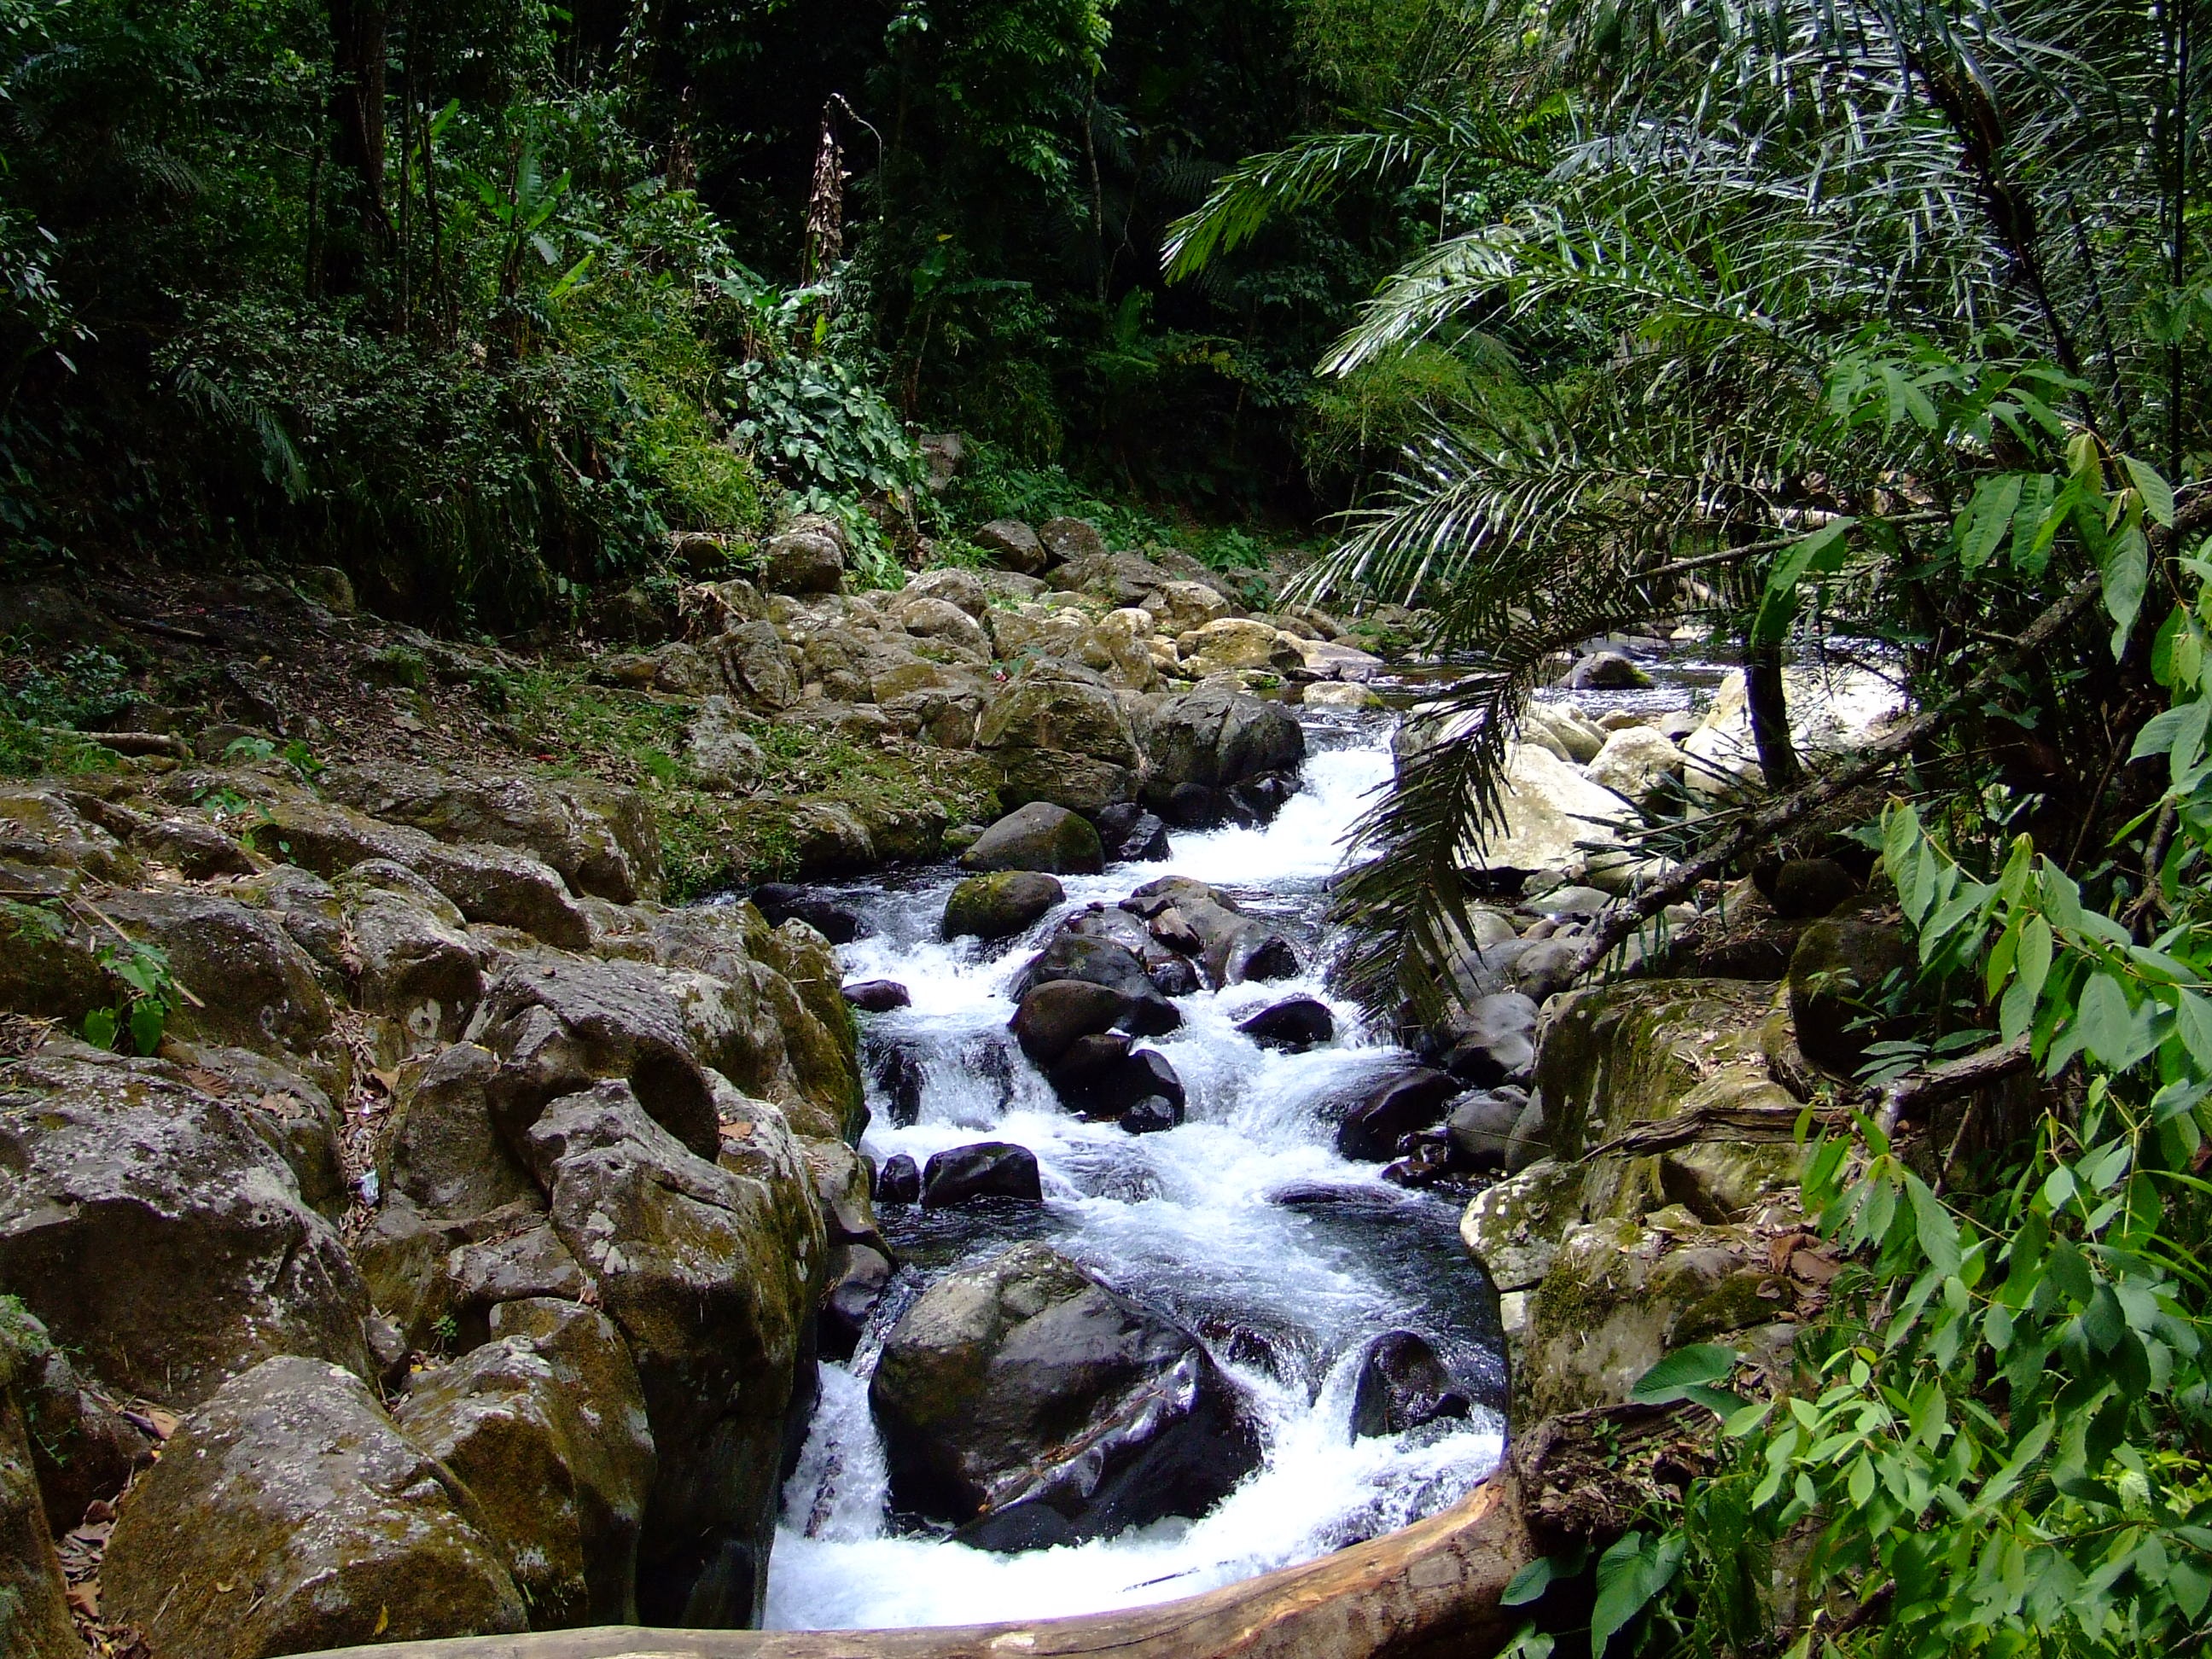
tree, water, nature, forest, outdoor, rock, waterfall, creek, wilderness, hiking, flower, river, environment, stream, green, jungle, natural, park, rapid, botany, body of water, rainforest, woodland, habitat, water feature, watercourse, natural environment